Monica Crowley

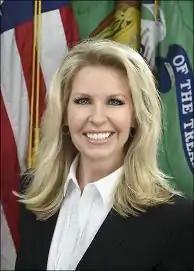
Official portrait, 2019

Monica Elizabeth Crowley (born September 19, 1968) is the Chief of Protocol of the United States since May 2025 in the Second Trump administration. Crowley formerly served as the assistant secretary for public affairs for the U.S. Department of the Treasury from July 2019 to January 2021. She has been a political commentator and lobbyist. She was a Fox News contributor, where she worked (with a few breaks) from 1996 to 2017. She is a former online opinion editor for "The Washington Times" and a member of the Council on Foreign Relations.